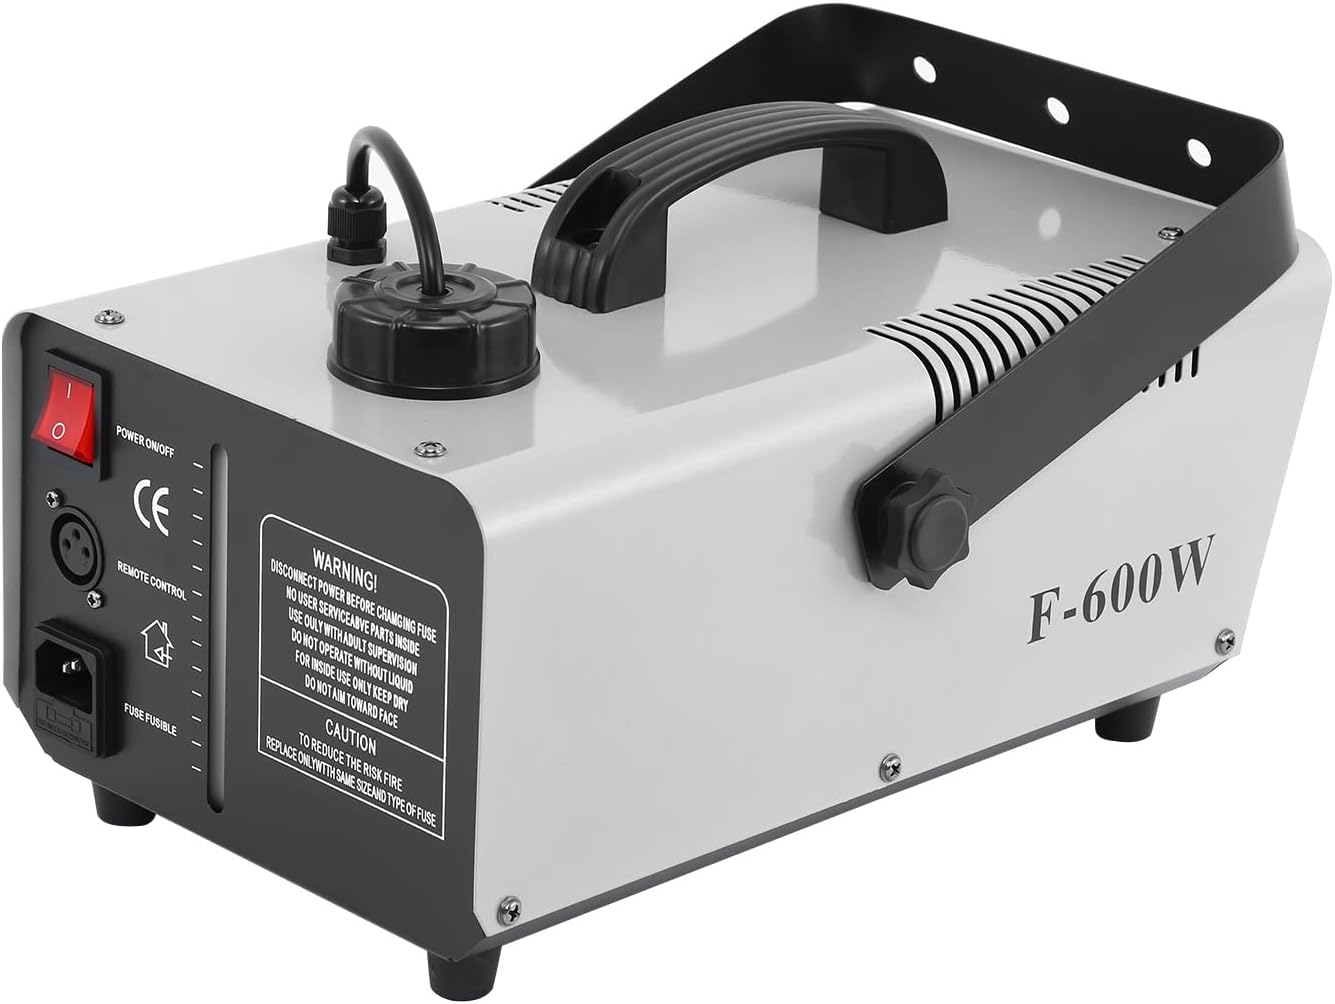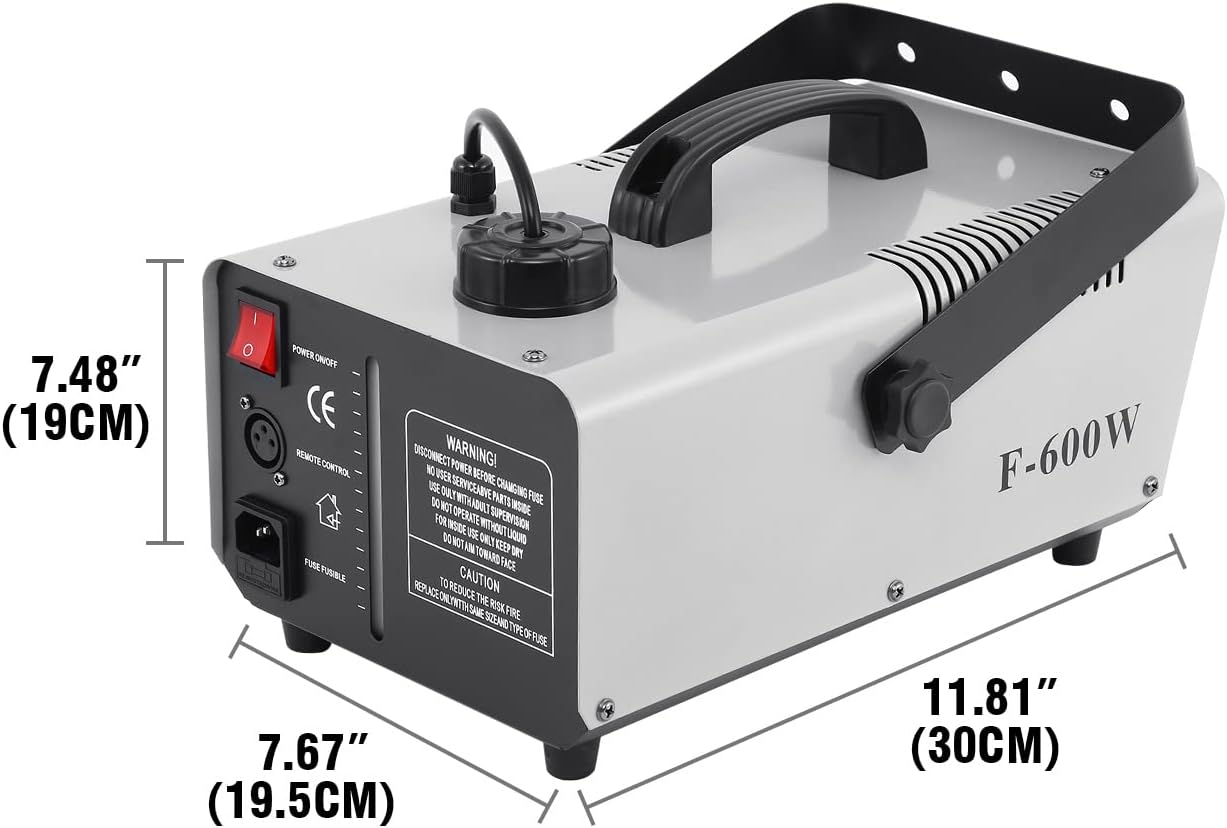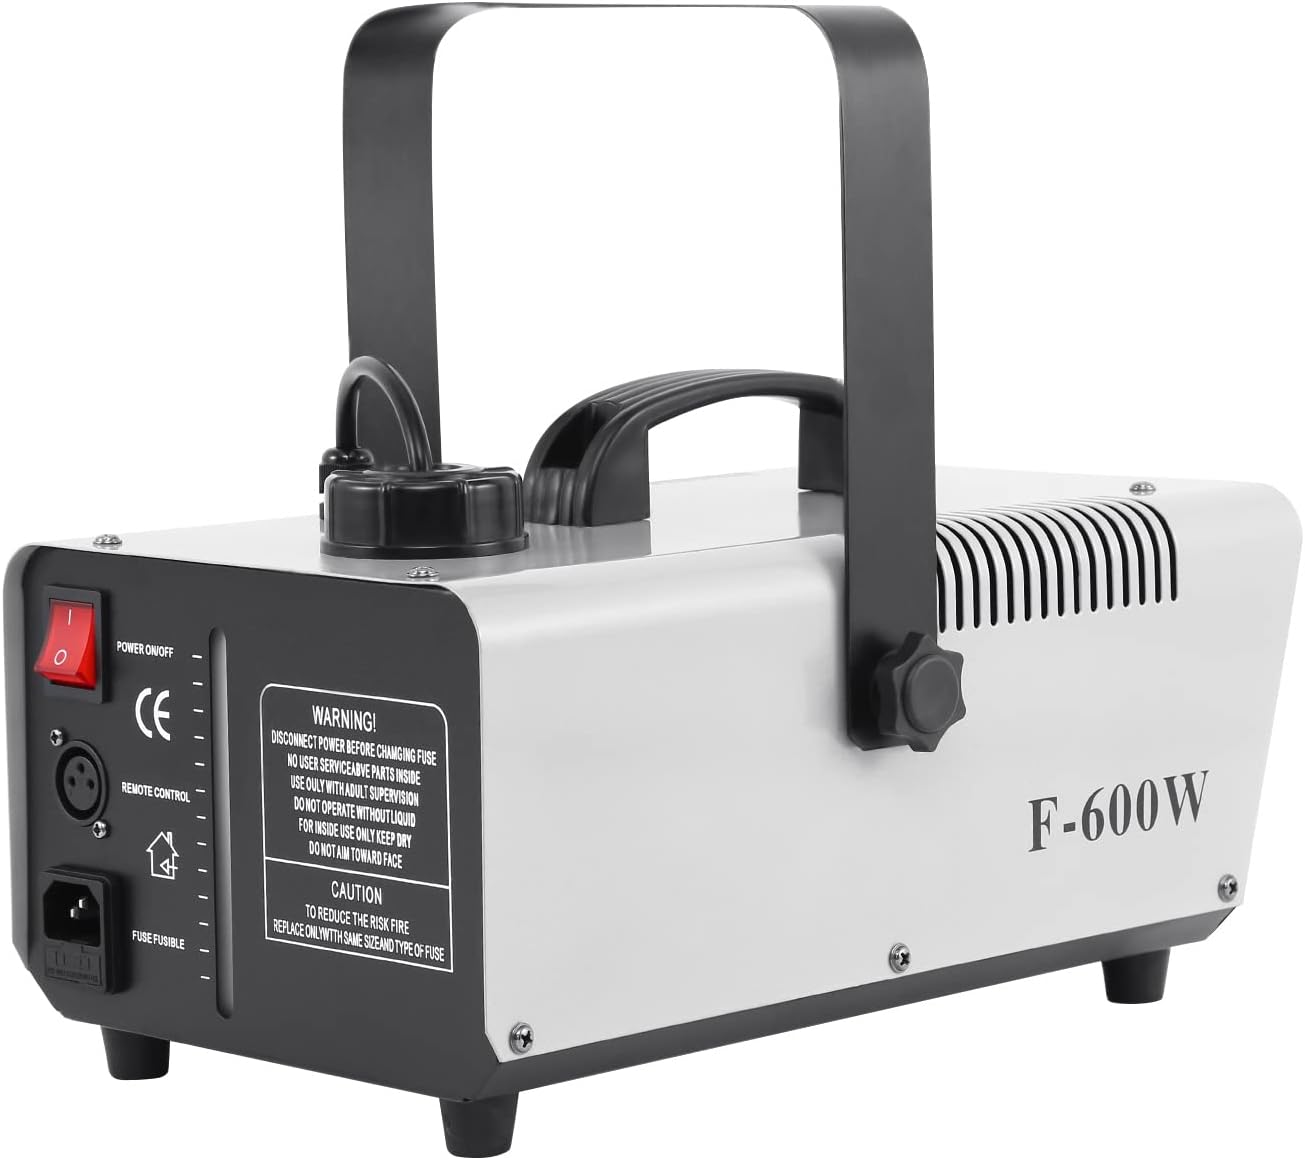
Amonstar Snow Machine Professional Stage DJ Party Snowflake Maker 5L High Power Snow Maker with Controller (600W)
Category: Musical Instruments
Specification: Voltage： 110v Frequency: 60 Hz Power: 600W Material: metal box Plug: standard three-pin beauty plug Oil barrel capacity: 1KG Coverage: 40m³ Warm-up time: no warm-up required Sflake Category: Bubble Sflake Liquid used: special sflake oil Oil quantity prompt: set up with oil quantity display window color: White Maximum ambient temperature: 40 Degree C (104 Degree F) Over load protection: fuse protection Power switch: with light indication Oil level switch: adjustable in two positions Raw materials used: Sflake oil and water Sflake oil: not in the package Control method: remote control Remote control distance: 10M Use environment: indoor or waterproof scene Spray distance: 2 meters indoors, up to 5 meters in outdoor wind Placement: Can be hung or placed flat Power cord length: 1.2M Package included: 1x S machine
Features: Rugged and works efficiently: This is a sturdy, high pressure, high output snow gun that produces a lot of snow and is capable of blowing considerable distances, spray distance: 2 meters indoors, up to 5 meters in outdoor wind | Voltage: AC110V, 60Hz, Power: 600W, Water Tank Capacity: 1 L, Covering Area: 40m³ | Easy to install: The placement method can be suspended or flattened, and the suspension bracket is standard, which is convenient for bundling and installation. | Durable: The durable motor is enclosed in rubber pads inside the housing for high output and low vibration. | Lightweight and Portable: Lightweight and portable, this model is ideal for club effects, movie sets and stage sets that require quiet scenes and realistic snow effects.